Bremen–Oldenburg railway

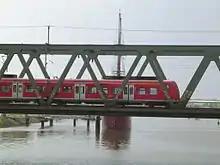
Weser bridge

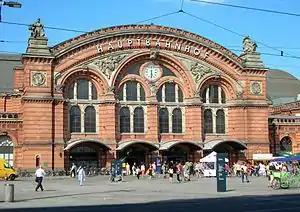
Bremen Hauptbahnhof

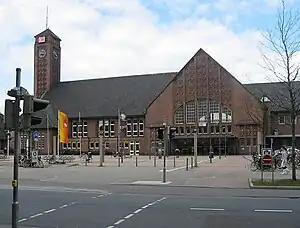
Oldenburg Hauptbahnhof

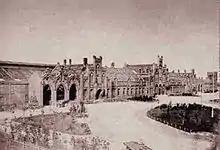
Old Oldenburg station 1885

The line leaves Bremen Hauptbahnhof at its western exit and snakes through several tight bends through the former main freight yard and the "northwest node" to highway 6 passing the junctions of many freight lines to the bridge over the Weser. Until the construction of the Weser tunnel, this was the northernmost permanent crossing of the river.